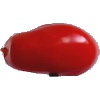
Label: Tomato 2